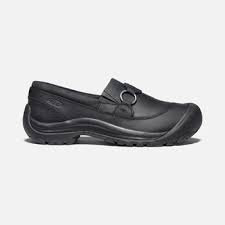
Label: Clog